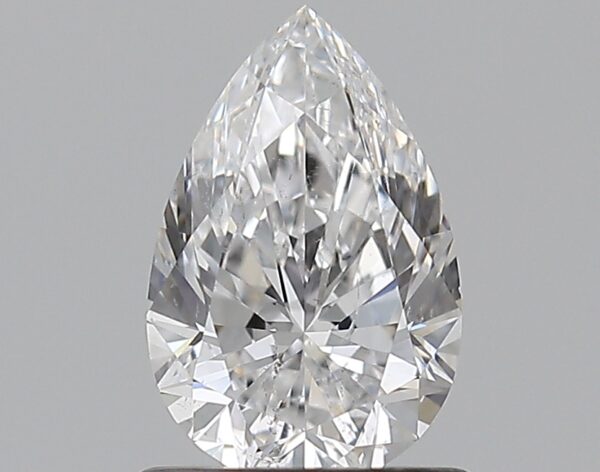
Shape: pear
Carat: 0.81
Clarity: SI1
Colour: D
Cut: EX
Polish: EX
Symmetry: EX
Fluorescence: N
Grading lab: GIA
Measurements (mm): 7.93 x 5.18 x 3.28